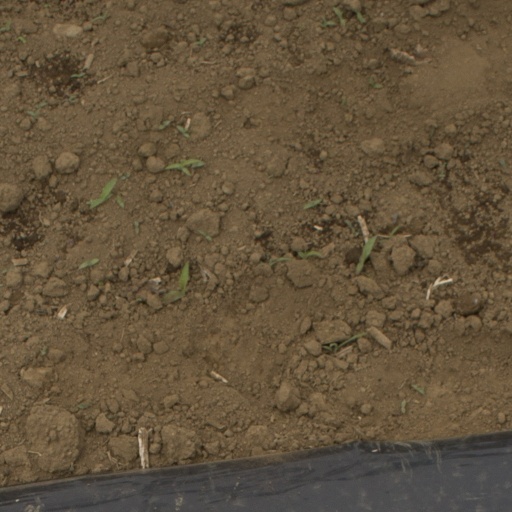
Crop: Jerusalem artichoke